Cypecore

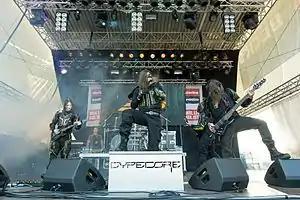
Cypecore 2017

Cypecore is a German melodic death metal band from Mannheim. They were formed in 2007 and have released five studio albums.